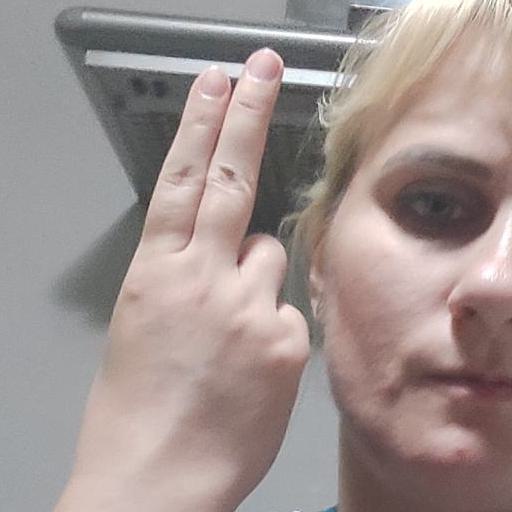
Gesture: two_up_inverted